Ajanta Caves

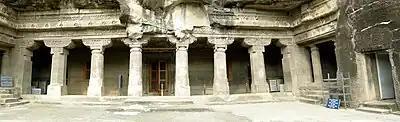
Front of Cave 1

According to Spink, Harisena encouraged a group of associates, including his prime minister Varahadeva and Upendragupta, the sub-king in whose territory Ajanta was, to dig out new caves, which were individually commissioned, some containing inscriptions recording the donation. This activity began in many caves simultaneously about 462. This activity was mostly suspended in 468 because of threats from the neighbouring Asmaka kings. Thereafter work continued on only Caves 1, Harisena's own commission, and 17–20, commissioned by Upendragupta. In 472 the situation was such that work was suspended completely, in a period that Spink calls "the Hiatus", which lasted until about 475, by which time the Asmakas had replaced Upendragupta as the local rulers.